Trey Hillman

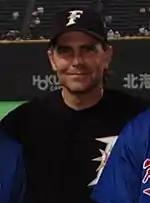
Hillman with the Fighters in 2006

Pitcher Satoru Kanemura spoke out against Hillman after he had been removed in a two out, bases loaded situation in a game on September 24, 2006. Kanemura was angered because he would have gotten his 10th win of the year if he had gotten through the inning. The team reacted harshly, penalizing Kanemura with a large fine and a suspension (which was later shortened). Kanemura apologized to Hillman afterwards, and went on to win Game 4 of the Japan Series.